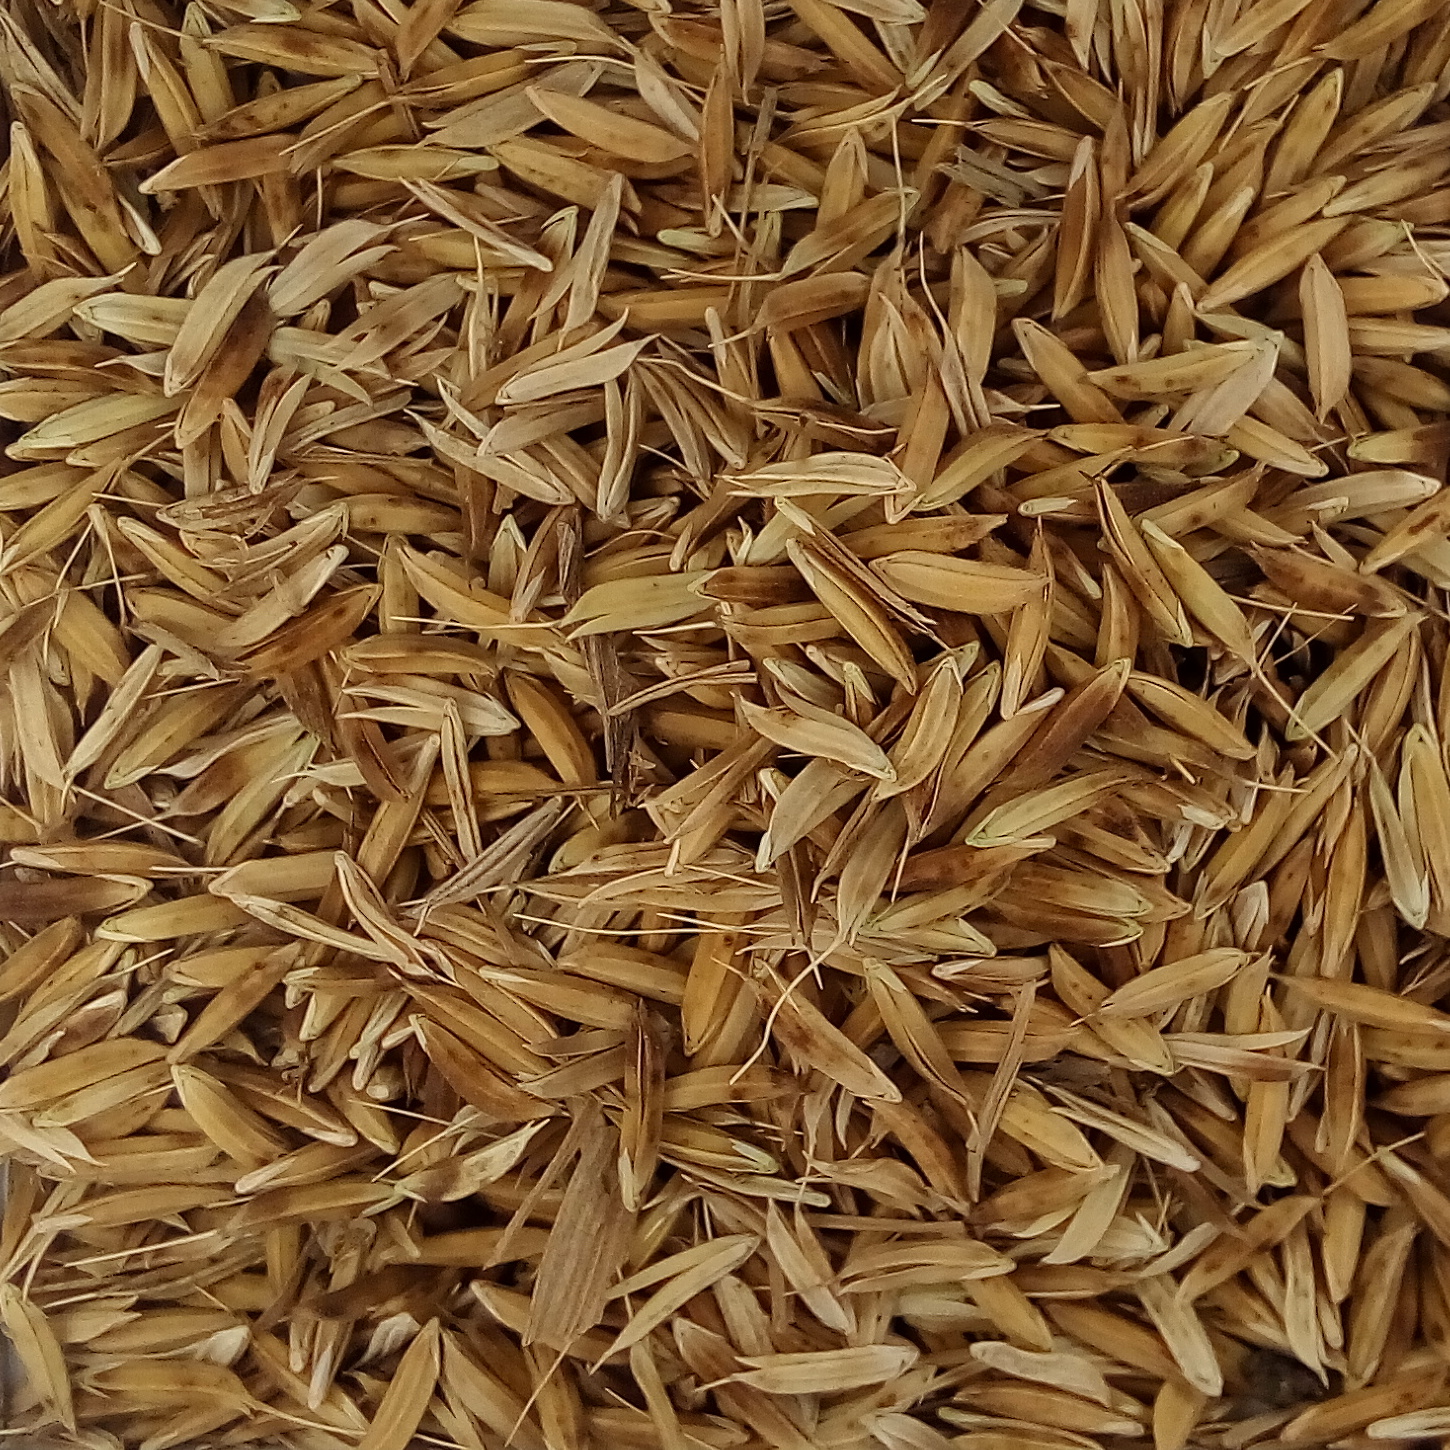
Rice seed variety: DHBT_3